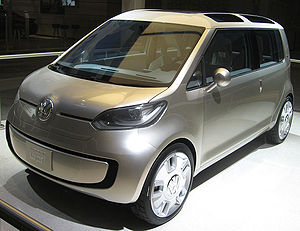
Volkswagen up! / Prototyper / Volkswagen space up! − femdørs prototype fra 2008
Volkswagen space up!
Volkswagen up! er en mikrobil fra Volkswagen. Den tilhører New Small Family-serien og er i Europa efterfølger for Volkswagen Fox. Produktionen startede i december 2011, og bilen kom på markedet i Tyskland den 3. december 2011 og i hele Europa i april 2012.